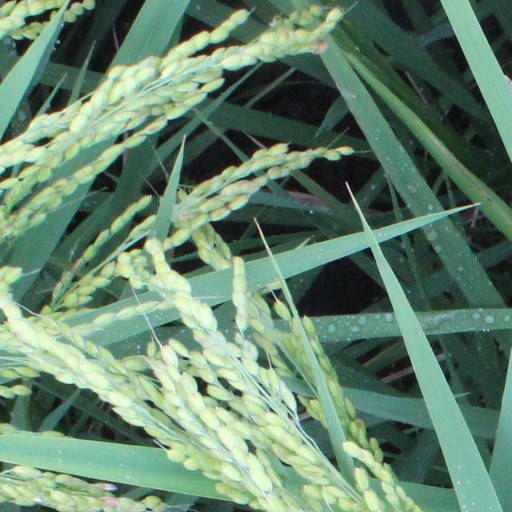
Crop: rice